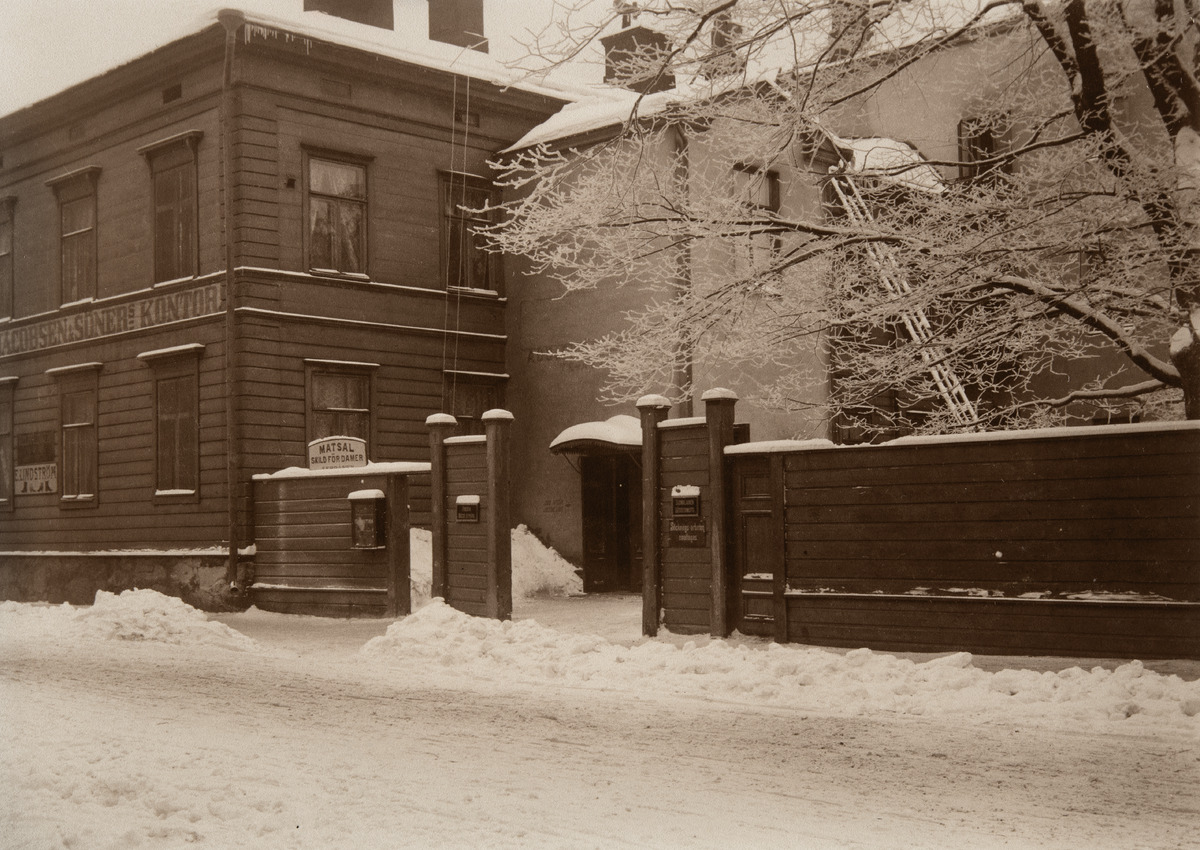
Fabianinkatu 4
sisällön kuvaus: Fabianinkatu 4. Rakennus kuvattu noin vuotta ennen purkamistaan. mustavalkoinen
Kuvaaja: Heikel, Esther, valokuvaaja
Ajankohta: kuvausaika 1902 - 1903
Paikka: Suomi, Uusimaa, Helsinki, Kaartinkaupunki Helsinki, Fabianinkatu 4. Pohjoinen Makasiinikatu 7
Aiheet: rakennukset, puurakennukset, kivirakennukset, liikerakennukset, aidat, portit, kilvet ja kyltit, talvi, lumi